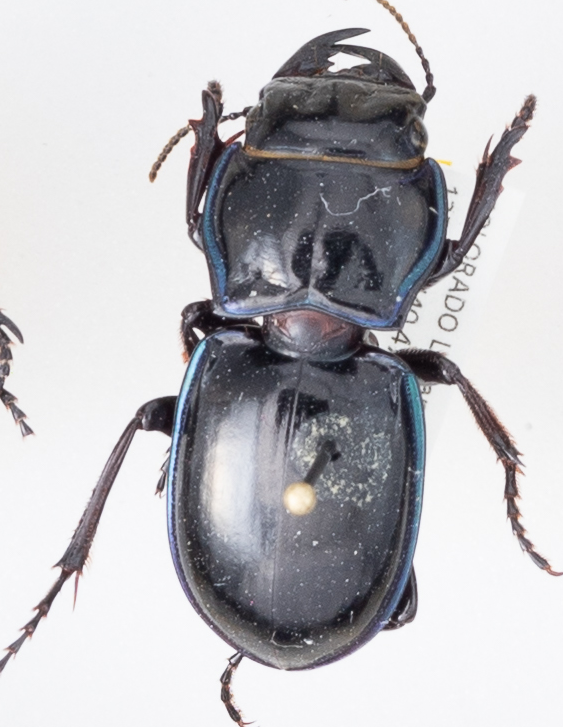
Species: Pasimachus elongatus
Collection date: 2014-08-05
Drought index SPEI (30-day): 0.05
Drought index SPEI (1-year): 0.71
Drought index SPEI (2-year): -0.728